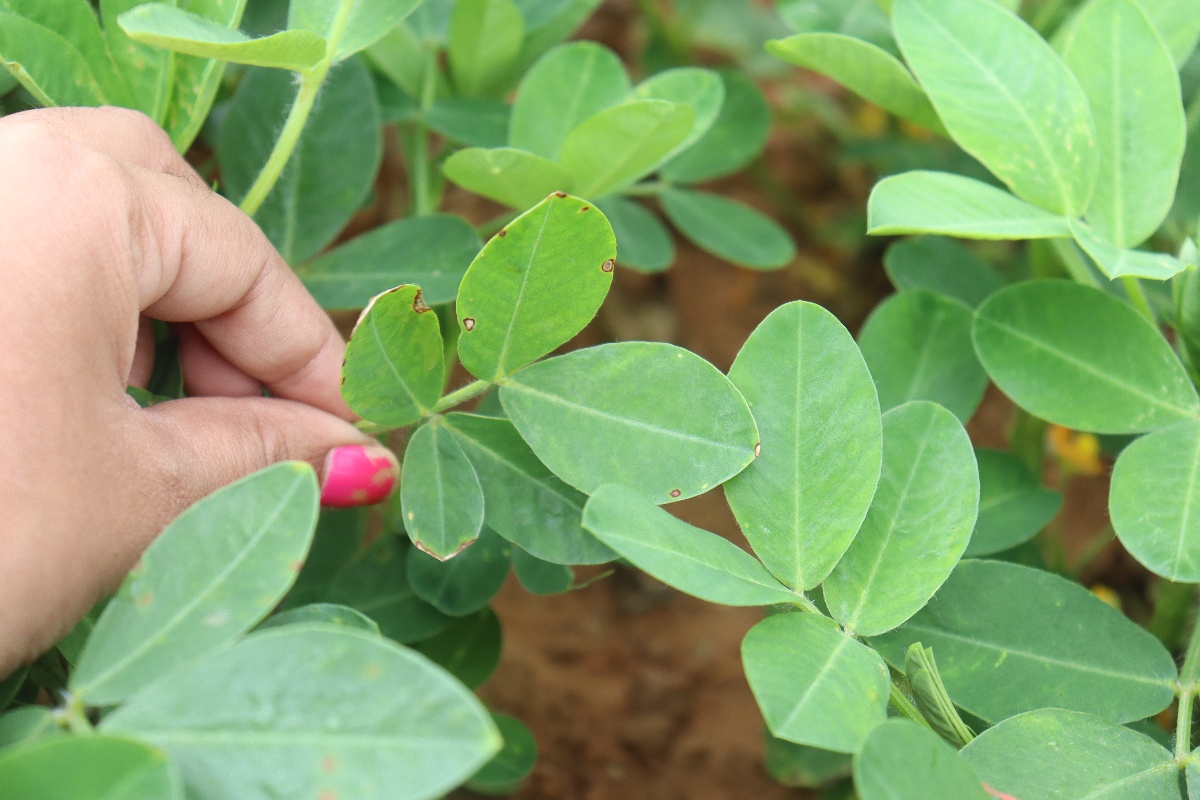
Label: healthy leaf